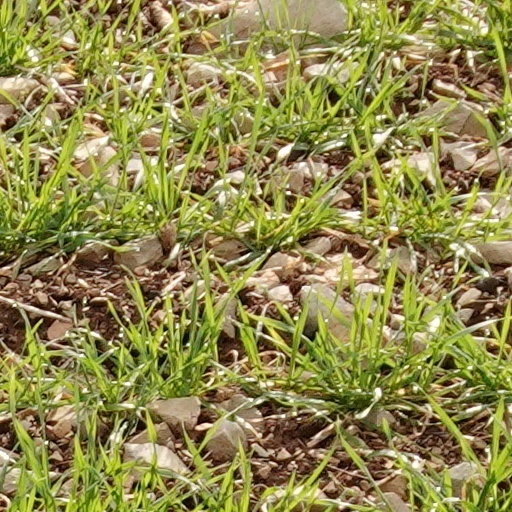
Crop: wheat